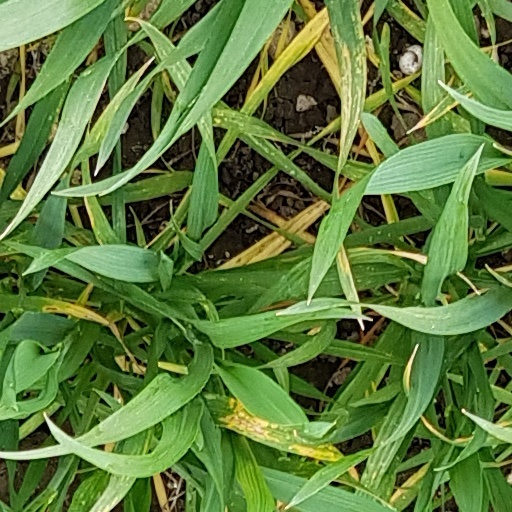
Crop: wheat